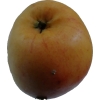
Label: Apple 14